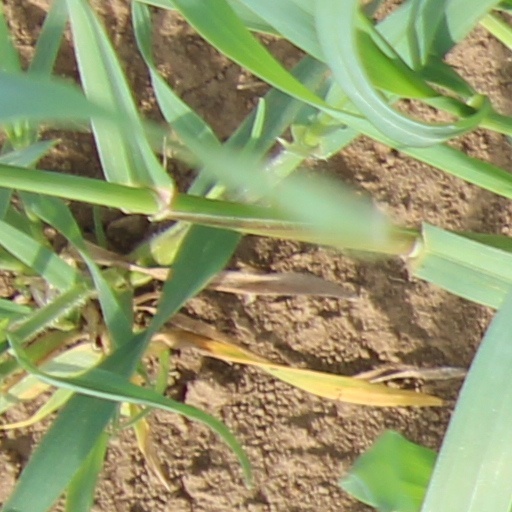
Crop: wheat